Russell, New Zealand

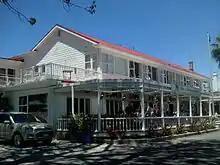
Duke of Marlborough Hotel

Russell is now mostly a "bastion of cafés, gift shops and B&Bs".